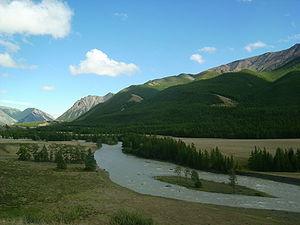
La Tchouïa est une rivière de Sibérie occidentale en Russie, longue de 520 km affluent droit de la Katoun, donc sous-affluent de l'Ob.